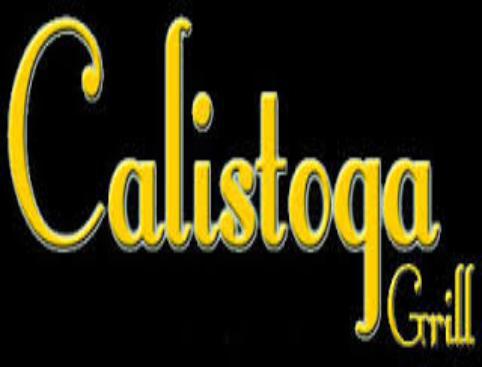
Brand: Calistoga
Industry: Food